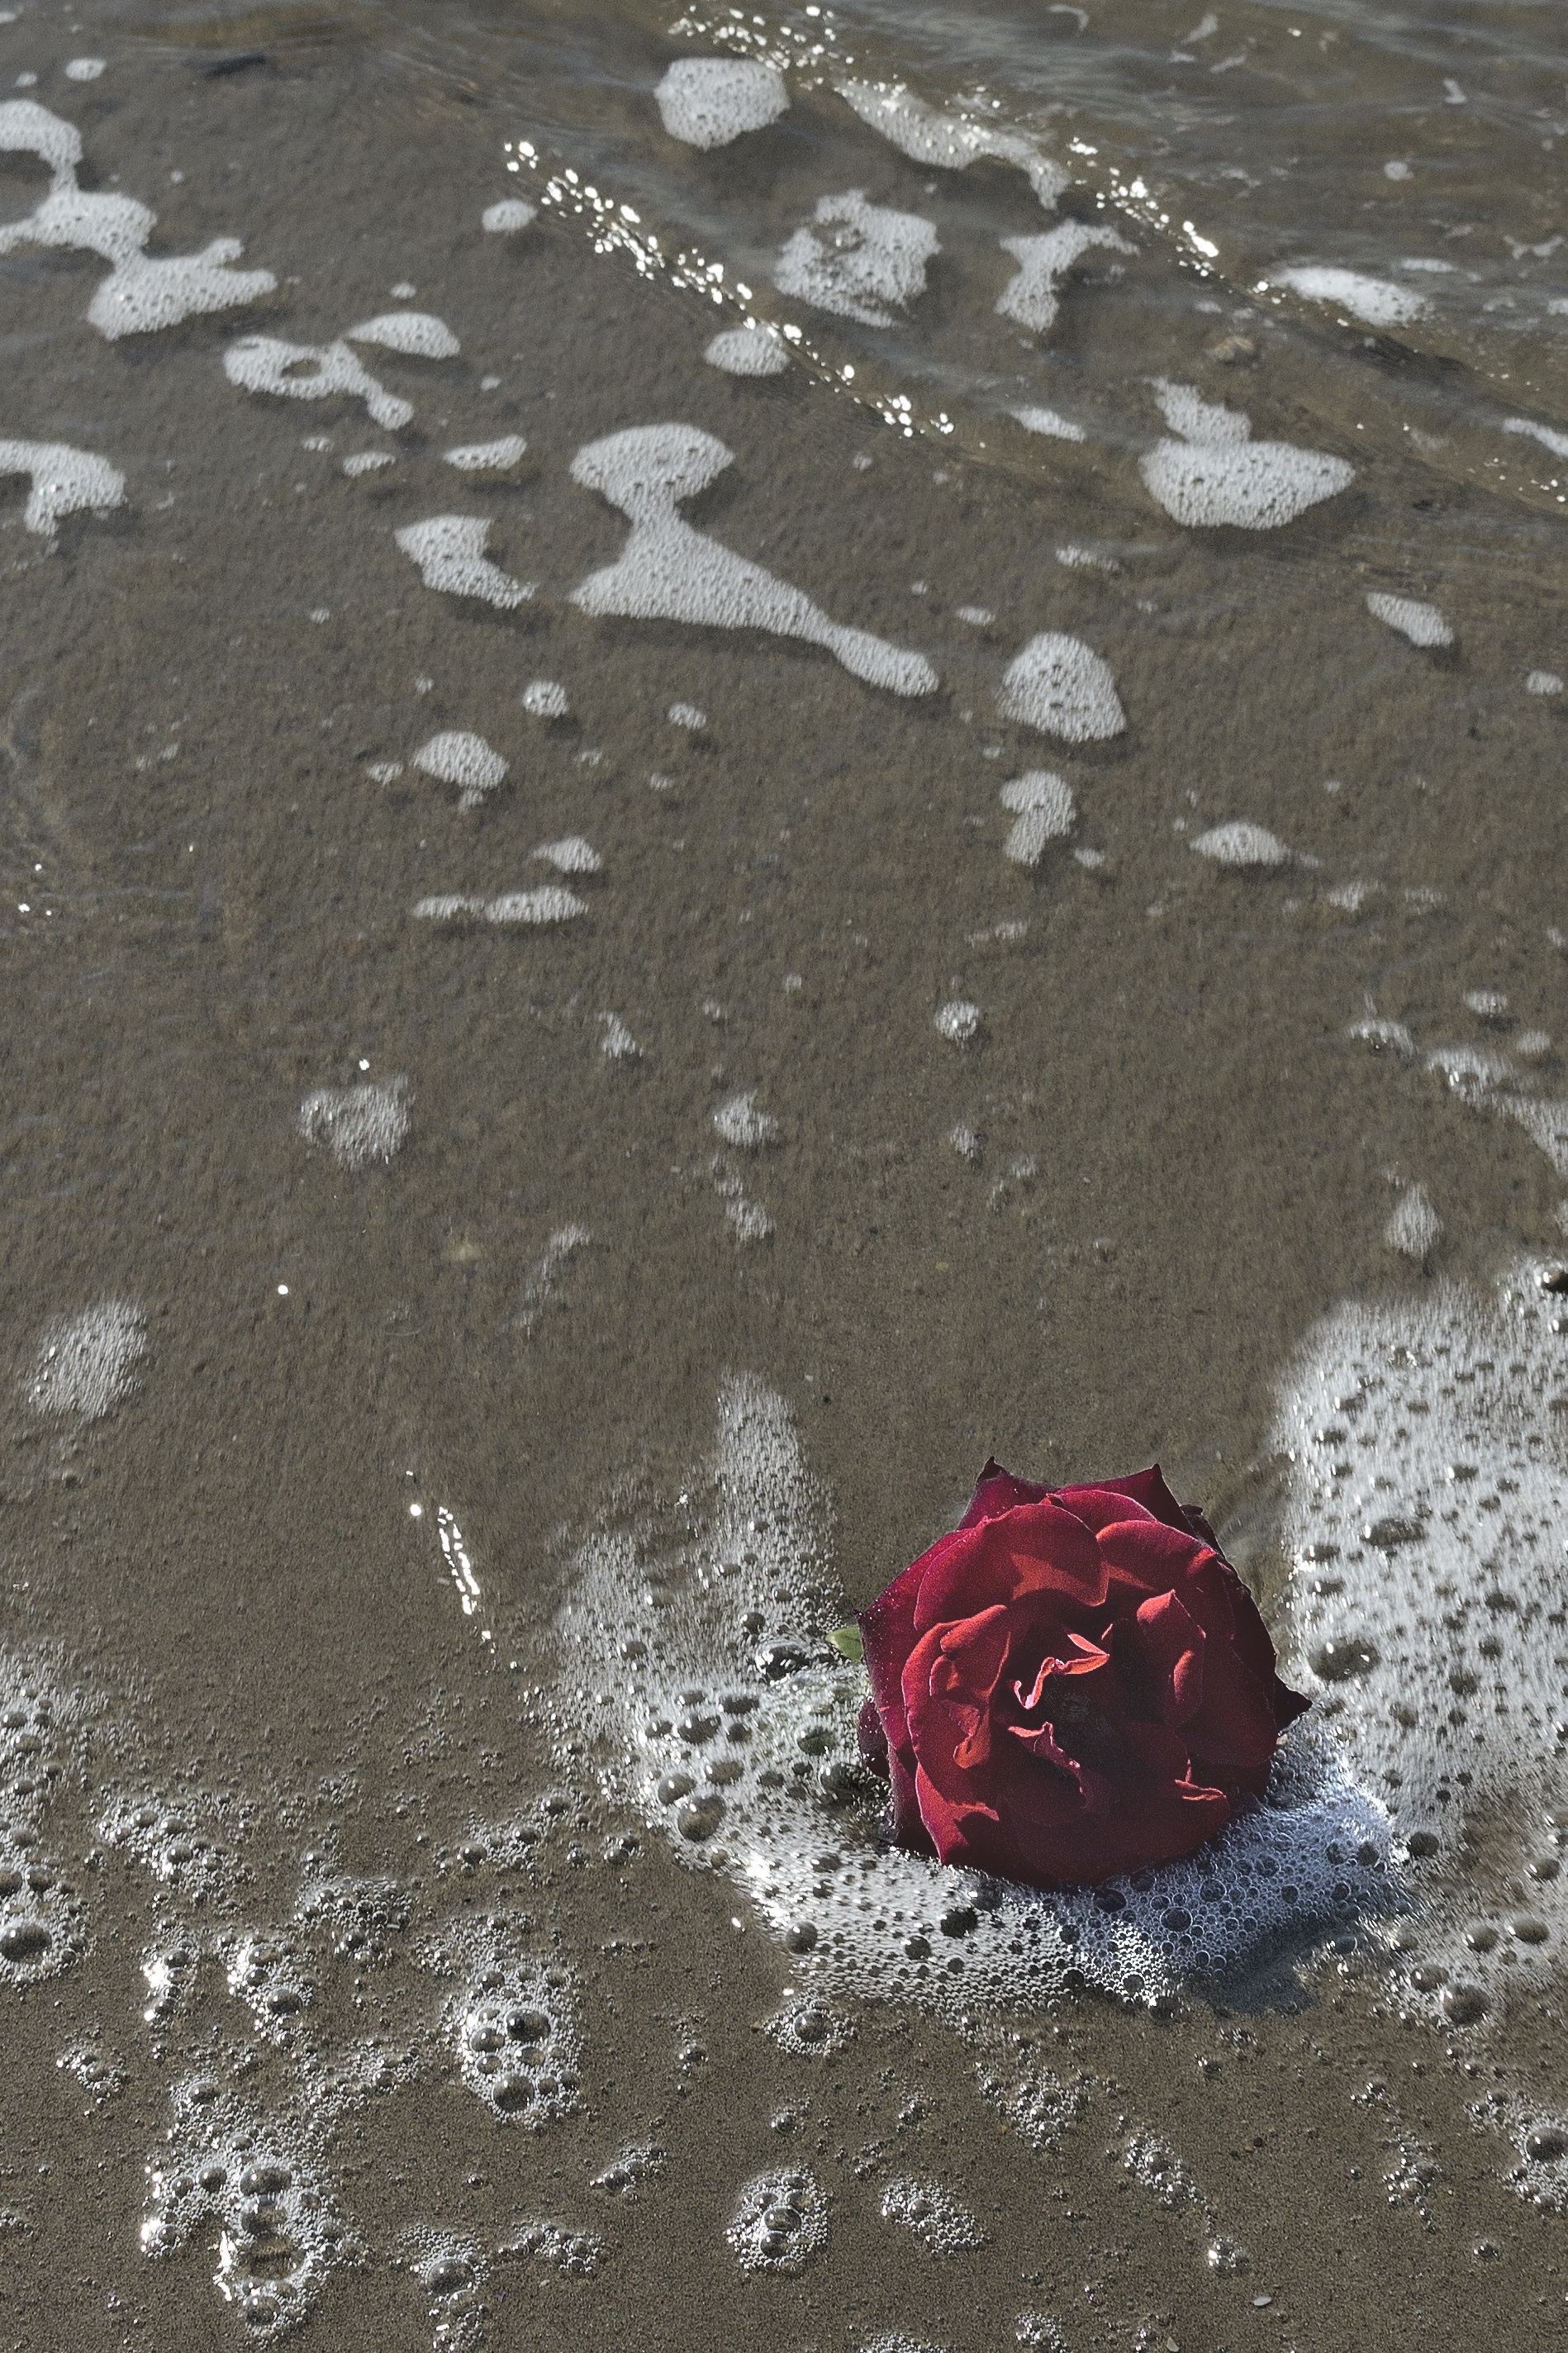
beach, sea, water, sand, rock, snow, wet, foam, ice, reflection, puddle, romantic, soil, material, flowers, rosa, freezing, road surface, mudflat